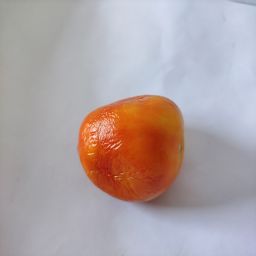
Crop: Tomato
Quality: Old